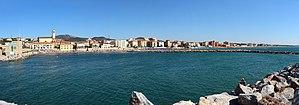
San Vincenzo est une commune de la province de Livourne dans la région Toscane en Italie.